Gerrit Dou

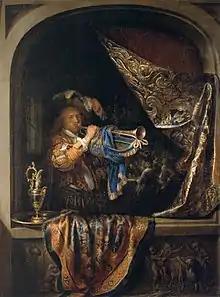
"Trumpet-Player in front of a Banquet", 1660–1665 (Louvre Palace)

The paragone debate is not only addressed in writings from that time but is also reflected in the subject matter of several of Dou's paintings. An example of this is the "Old Painter at work", in which an old painter is shown working on a canvas behind a table displaying objects that show his capabilities of imitation. The aged painter refers to an argument in the paragone debate that a painter can achieve his best work at an old age, while a sculptor cannot because of the physical demands of sculpting. On the table, a sculptured head and a printed book are rendered in a lifelike fashion to show that painting can imitate both sculpture and printed paper, thereby reinforcing the notion that painting trumps sculpture. According to Sluijter, the "amazing true-to-life peacock and a beautiful Triton shell, next to a copper pot with the most refined reflections of light" show that art beats nature. Sluijter argues that the peacock stands for the ability of painting to "preserve the transient works of nature thereby even surpassing it". [Sluijter, 2000]